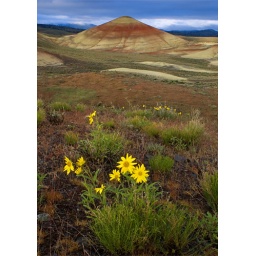
A bit of sun peaked through the clouds to highlight this hill beneath the dark morning clouds.